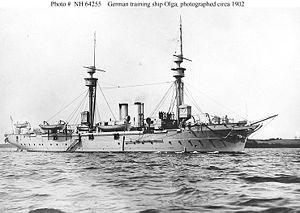
Le SMS Olga est une corvette de la Marine impériale allemande qui a été lancée à Stettin le 11 décembre 1880. Ses sister-ships sont les corvettes SMS Carola, SMS Marie et SMS Sophie. Elle a été baptisée du nom de la reine de Wurtemberg, née Olga Nikolaïevna de Russie, sœur de l'empereur Nicolas Iᵉʳ.
Felix Eduard Robert Emil von Bendemann, né le 8 août 1848 à Dresde et mort le 31 octobre 1915 à Berlin est un officier de marine allemand qui fut vice-amiral de la marine impériale allemande, puis amiral en fin de carrière.